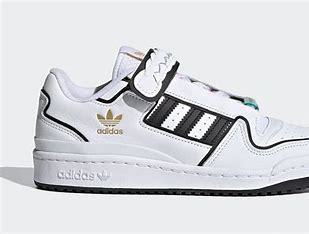
Brand: Adidas
Model: Forum Bold